Sho (letter)

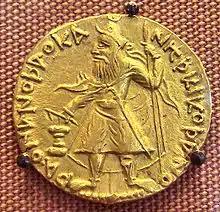
Coin of king Kanishka, with the inscription ϷΑΟΝΑΝΟϷΑΟ ΚΑΝΗϷΚΙ ΚΟϷΑΝΟ ("Šaonanošao Kanēški Košano"): "King of Kings, Kanishka the Kushan".

Its original name and position in the Bactrian alphabet, if it had any, are unknown. Some authors have called it "san", on the basis of the hypothesis that it was a survival or reintroduction of the archaic Greek letter San. This letter closely resembles, perhaps coincidentally, the letter of the Greek-based Carian alphabet which may have also stood for . The name "sho" was coined for the letter for purposes of modern computer encoding in 2002, on the basis of analogy with "rho", the letter with which it seems to be graphically related. Ϸ was added to Unicode in version 4.0 (2003), in an uppercase and lowercase character designed for modern typography.